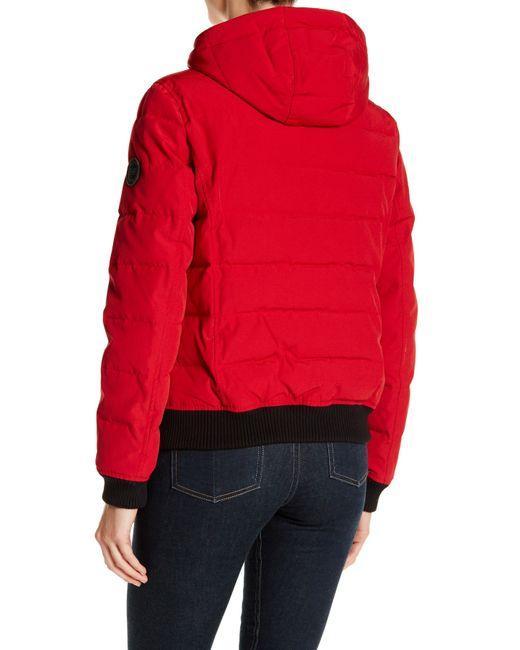
Wattierte Stoffjacke, rot, mit Kapuze, lange Ärmel, schwarze Gummibänder, ideal für den Winter